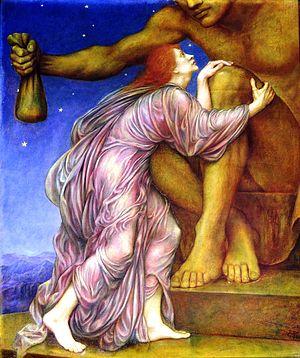
Mammon, dans le Nouveau Testament de la Bible, est la richesse matérielle qui est personnifiée en divinité à laquelle les hommes sont susceptibles de vouer leur vie. Son adoration correspond dans l'Ancien Testament ou dans la Torah au culte du Veau d'or, et dans la morale catholique à l'avarice qui est un des sept péchés capitaux.
Dombey et Fils est un roman de Charles Dickens, publié à Londres en dix-neuf feuilletons d'octobre 1846 à avril 1848 par The Graphic Magazine, puis en un volume chez Bradbury and Evans en 1848. Le roman a d'abord paru sous son titre complet, Dealings with the Firm of Dombey and Son: Wholesale, Retail and for Exportation, puis abrégé en Dombey and Son. Il a été illustré, selon des indications très précises de Dickens, par le dessinateur Hablot Knight Browne.
Publié en 1724, Lady Roxana ou l'Heureuse Catin est le dernier roman de Daniel Defoe, le deuxième dont le narrateur est une femme qui écrit l'histoire de sa vie. Deux années plus tôt, Moll Flanders racontait les aventures d'une orpheline qui refuse que sa condition sociale l'oblige à n'être qu'une servante alors qu'elle veut devenir une grande dame, ce qui la conduit, après le mensonge, la prostitution, le vol, la prison et la déportation, à la richesse et la respectabilité. Sa mise en cause de la société qui, par l'incurie de l'organisation politique, l'a poussée à la délinquance, est partagée par Roxana qui regrette elle aussi que les femmes aient si peu de latitude pour gérer leur vie. Abandonnée par son mari qui a dilapidé sa fortune et la laisse seule avec cinq enfants, elle n'a d'autre solution que de se séparer d'eux et de devenir la maîtresse d'un homme riche, puis d'un prince étranger. Grâce aux dons de ses amants, elle accumule une vaste fortune et revient en femme d'affaires, refusant tout mari, se conduisant comme nulle autre femme à son époque. Le pouvoir que confère l'argent l'enivre et plus rien ne la retient.
Dombey et Fils, de Charles Dickens, est publié en une période de profonds bouleversements économiques et sociaux, d'instabilité politique et de mutations affectant toutes les couches de la population ; certes, le roman n'est pas un document exhaustif sur la condition de l'Angleterre, ni même sur Londres qui y tient une grande place ; il ne se présente pas non plus comme un roman « social » tel Les Temps difficiles. Cependant, si Dickens y perçoit les forces en présence, l'émergence de nouvelles valeurs, les dangers d'une recherche effrénée de l'argent, ce Mammon des temps modernes, sa réponse reste éminemment artistique.